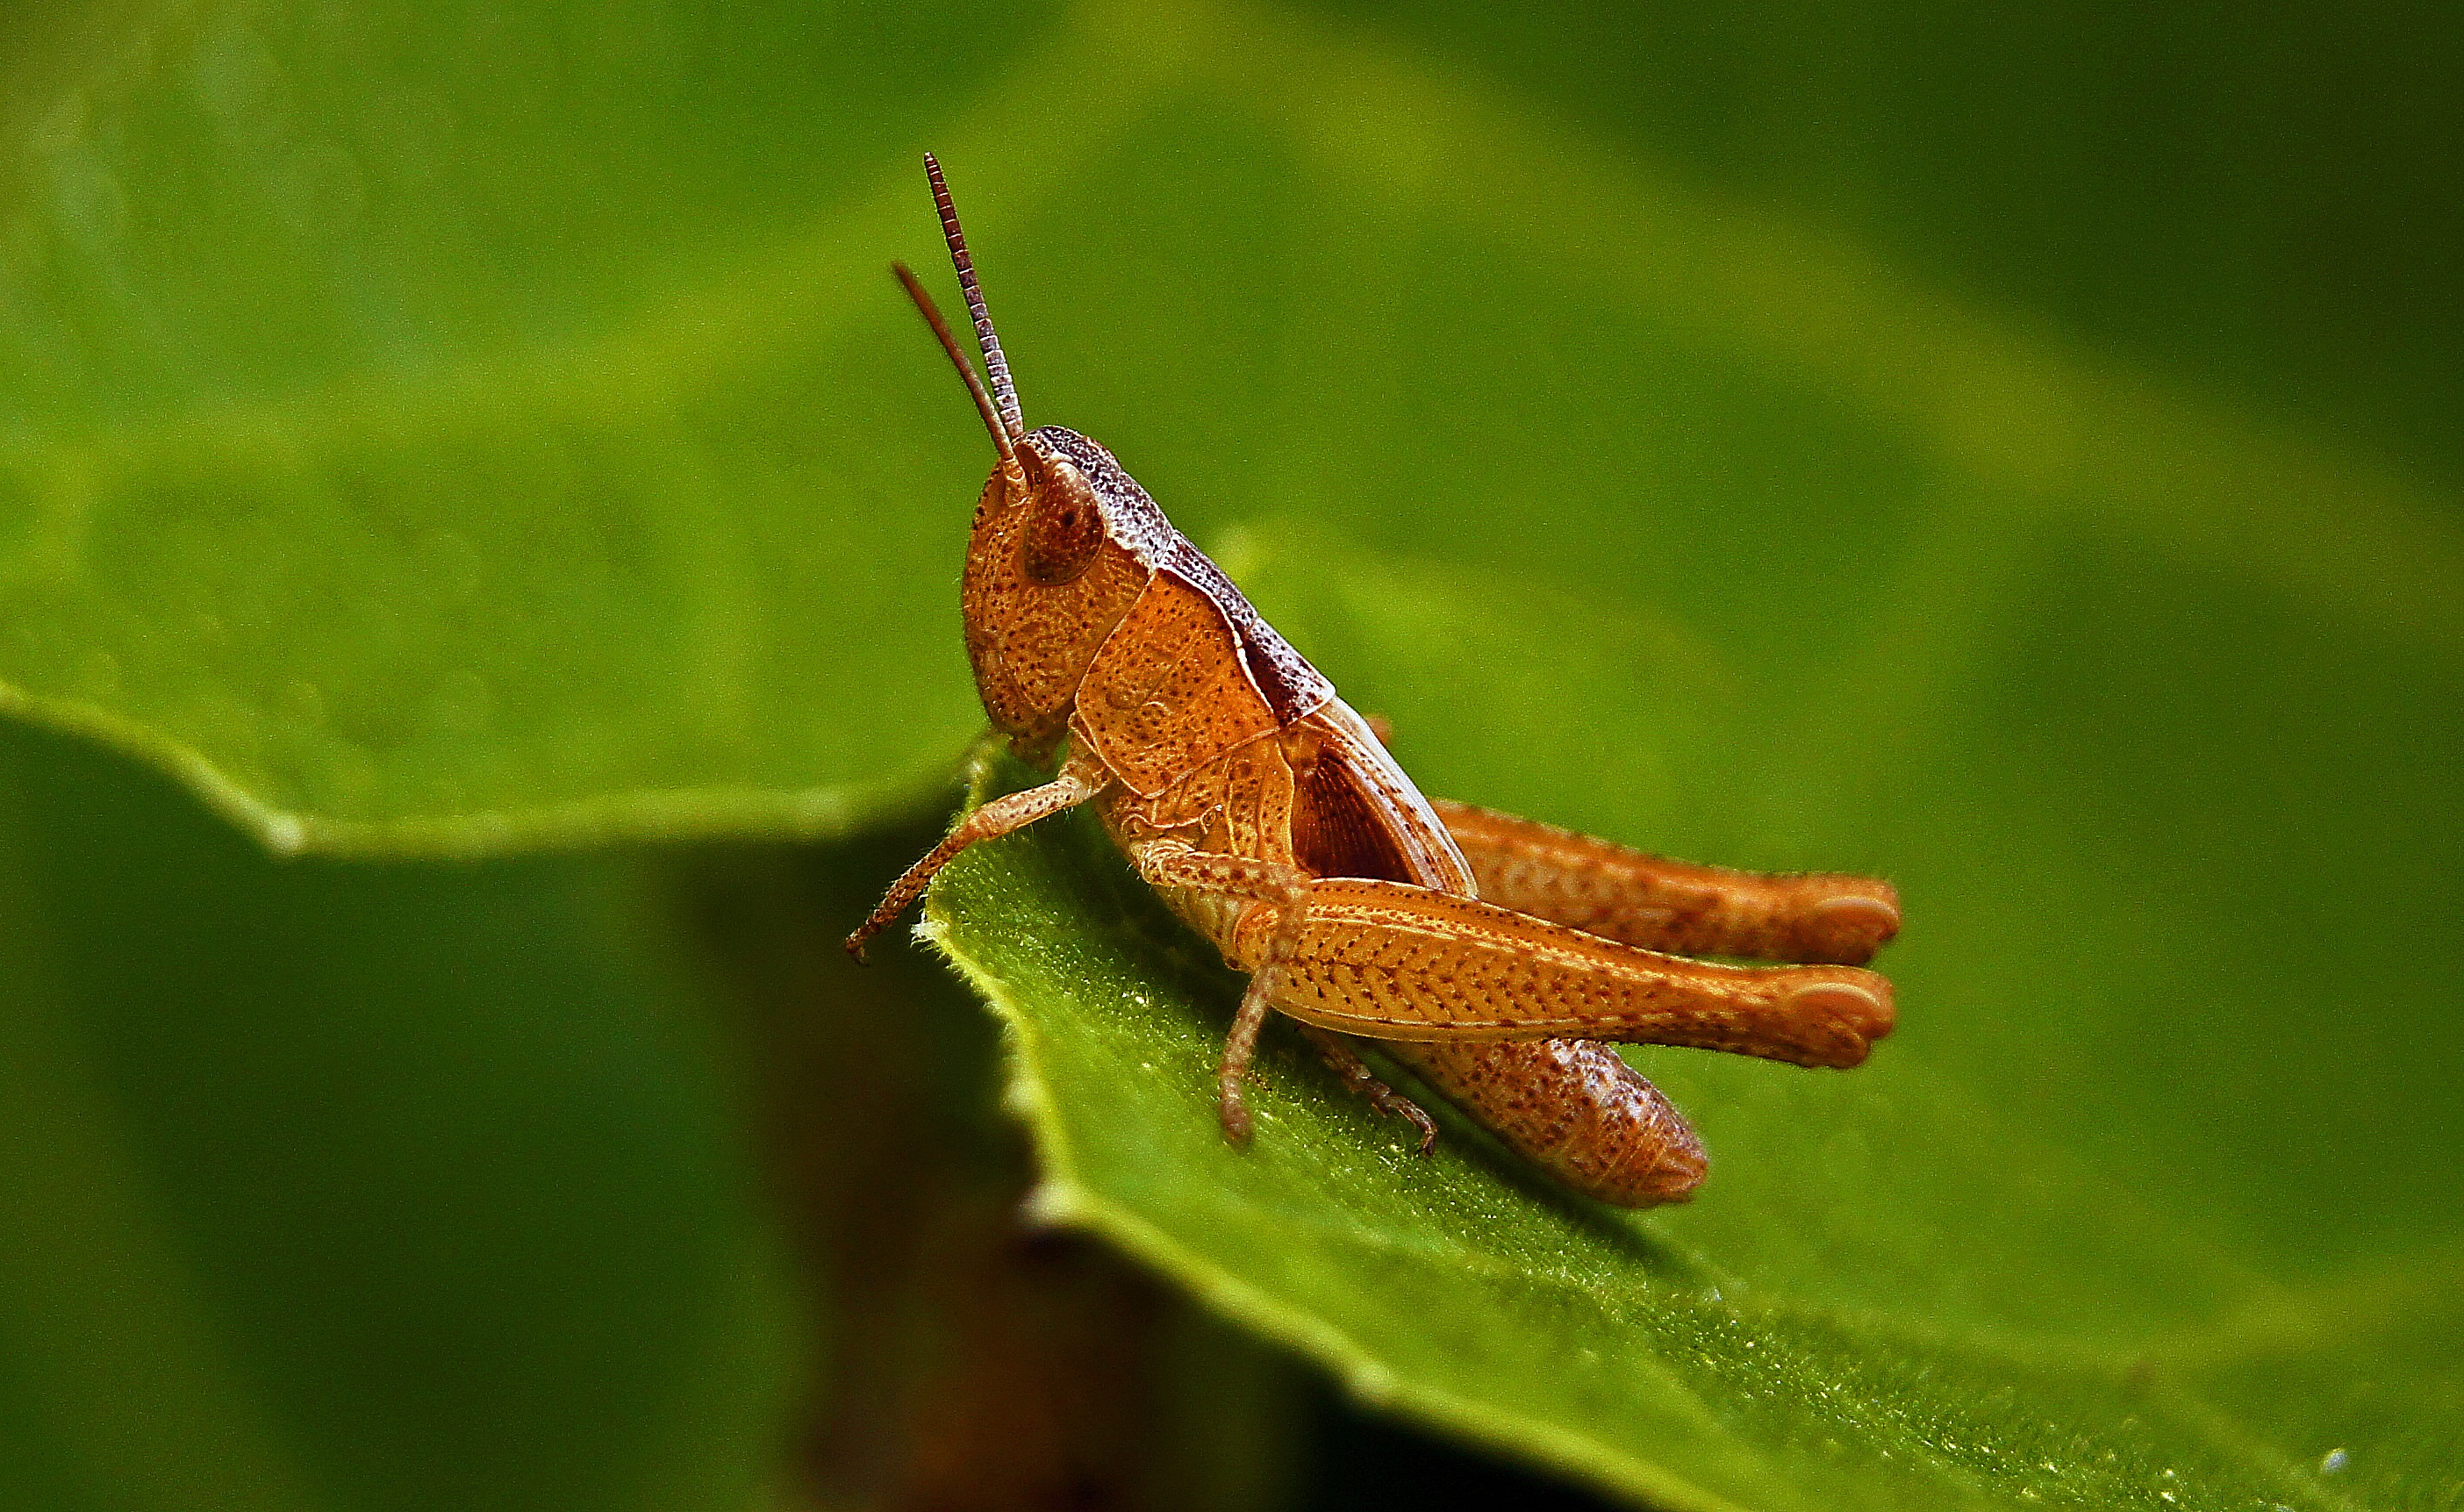
nature, photography, leaf, green, insect, macro, fauna, invertebrate, close up, animals, naturaleza, grasshopper, weevil, ggl1, animales, sonya55, macro photography, arthropod, leaf beetle, cricket like insect